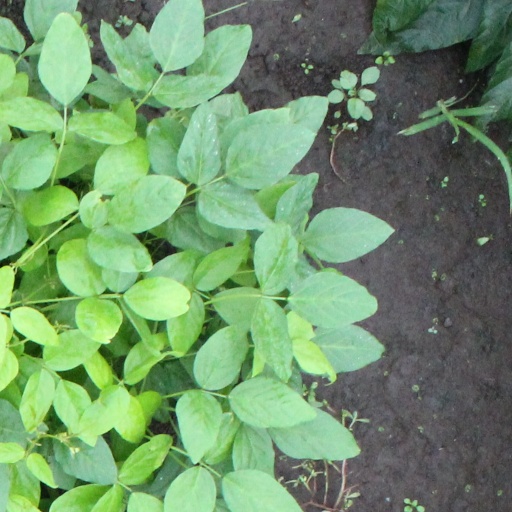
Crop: soybean